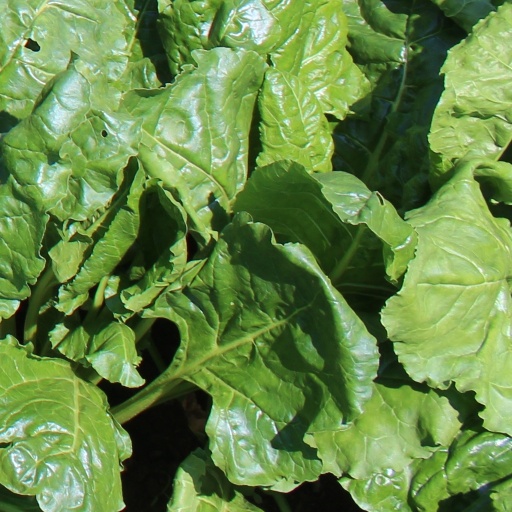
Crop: sugar beet